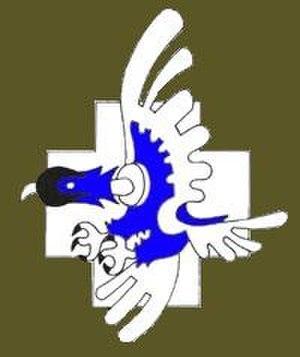
La 151ᵉ escadrille de chasse polonaise est une unité de l'armée de l'air polonaise de l'entre-deux-guerres.